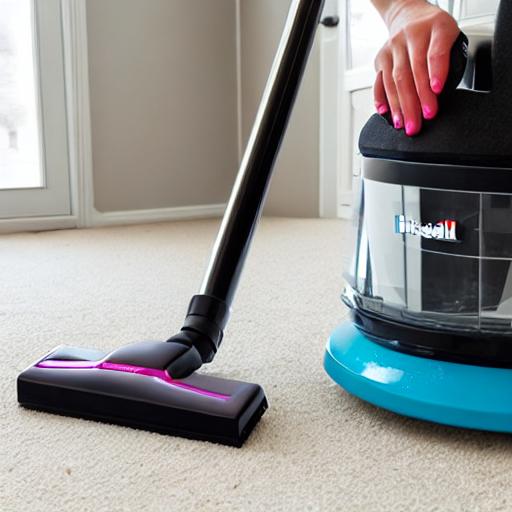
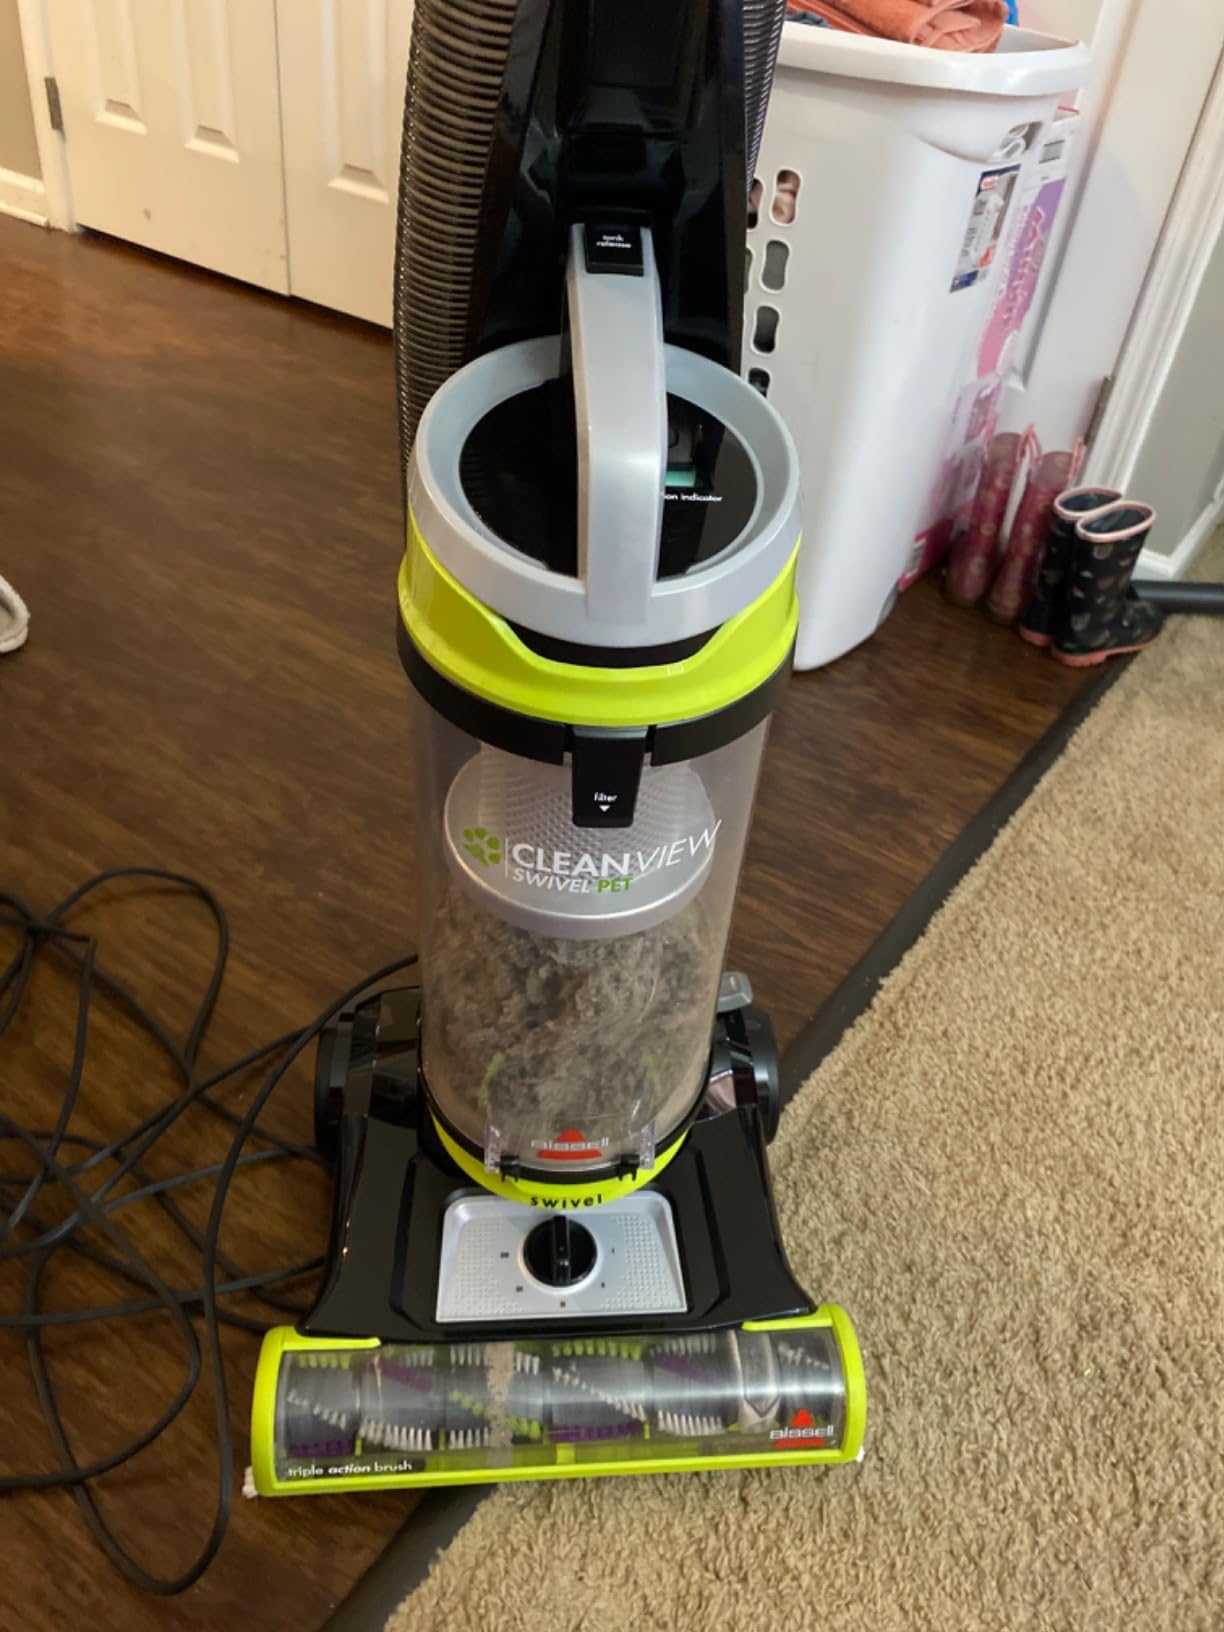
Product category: items_vacuum
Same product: no